Car-free days

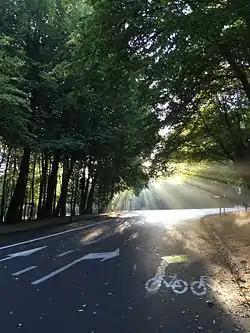
The Bois de la Cambre Car-Free Days, 2015

On car-free days, people are encouraged to travel by means other than cars. Some cities, like Jakarta and Tehran, have weekly car-free days. Other such days are annual. World Car Free Day is celebrated on September 22. Organized events are held in some cities and countries.